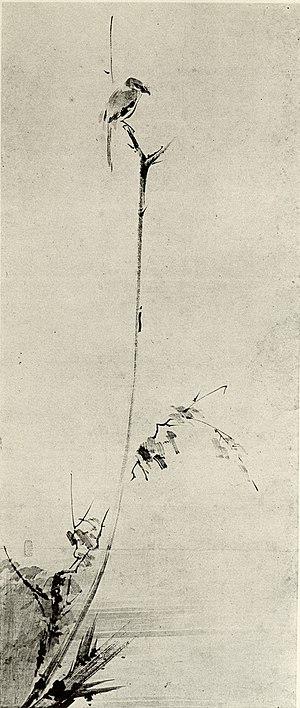
Bushidō, l'âme du Japon est un ouvrage de l'intellectuel nippon Inazō Nitobe, paru en 1900. C'est une référence en matière de philosophie morale et martiale, particulièrement retenu pour l'aperçu à la fois spirituel et flamboyant qu'il rendit du bushido, et plus largement de la culture et de la mentalité japonaises.
Miyamoto Musashi, de son vrai nom Shinmen Bennosuke est né le 12 mars 1584 à Ōhara-chō dans la Province de Mimasaka et mort le 19 mai 1645. Il est l'une des figures emblématiques du Japon, maître bushi, calligraphe, peintre reconnu, philosophe et le plus célèbre escrimeur de l'histoire du pays.